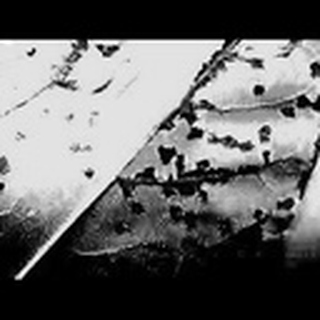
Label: cotton_bacterial_blight